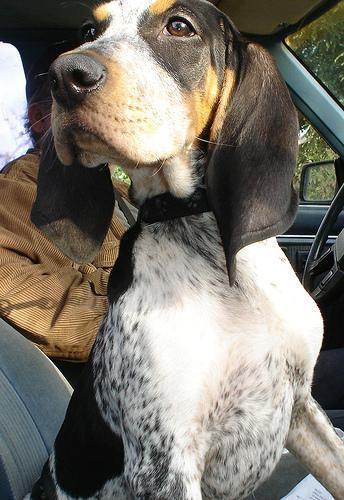
bluetick